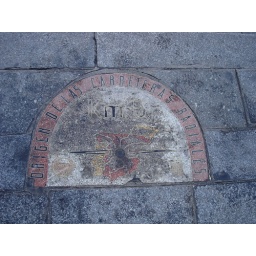
This monument on the ground marks the center of Spain-- the spot from where all the distances in Spain are measured.